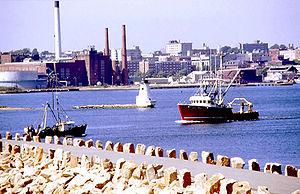
Le Massachusetts est un état des États-Unis dont la population compte près de 6,3 millions d'habitants. La capitale et la métropole de l'État est Boston. L’État fait partie de la région de la Nouvelle-Angleterre.
New Bedford est une ville du Comté de Bristol,